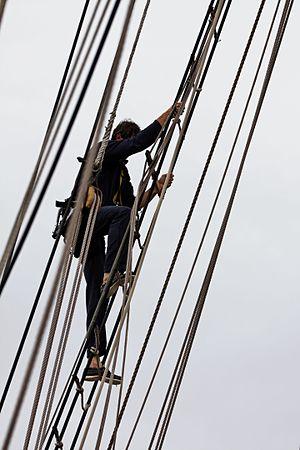
Le gabier est un matelot spécialisé dans les manœuvres de voiles ou chargé de rendre les honneurs dans la mâture.